Let Me In (film)

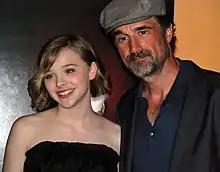
Chloë Grace Moretz and Elias Koteas during the New York premiere of "Let Me In" at the SVA Theater on September 30, 2010

With a budget estimated to be $20million, the film was released on October 1, 2010, in North America opening at #8 on its debut weekend with an estimated $5.1million in 2,020 theaters. The film's international release began on October 6 in European markets with other markets following thereafter. During the film's ten-week theatrical run, "Let Me In" grossed over $24million worldwide, $12.1million of which was from the United States and Canada. The film was fifth among the ten lowest-grossing releases of 2010 from major studios (movies released in over 1,500 theaters).